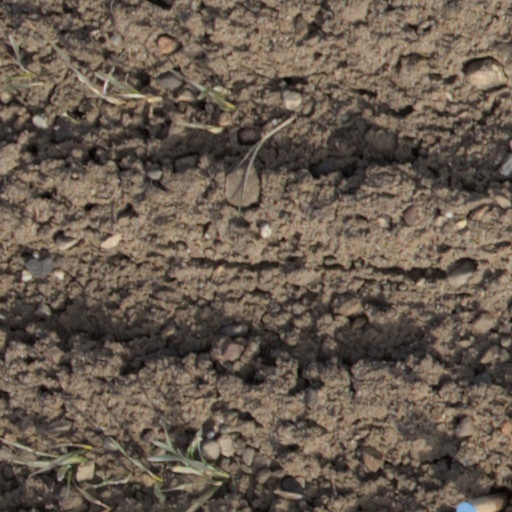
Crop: wheat